Oak Ridges Moraine

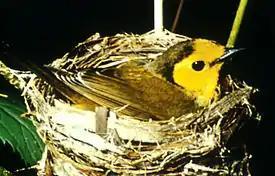
The hooded warbler is a threatened species in Canada. Happy Valley Forests is one of the few remaining Canadian habitats for this species.

The ecologically diverse moraine is the water source for many headwaters streams flowing south into rivers that drain into Lake Ontario and north into rivers that drain into Lake Scugog and Lake Simcoe. Varied landforms on the moraine, such as woodlands, wetlands, watercourses, kettle lakes and bogs, have provided an environment suitable for significant flora and fauna communities to develop and thrive. The moraine contains one of the last large contiguous forested spans in southern Ontario.